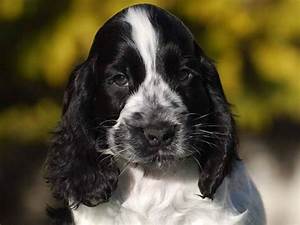
Label: dog